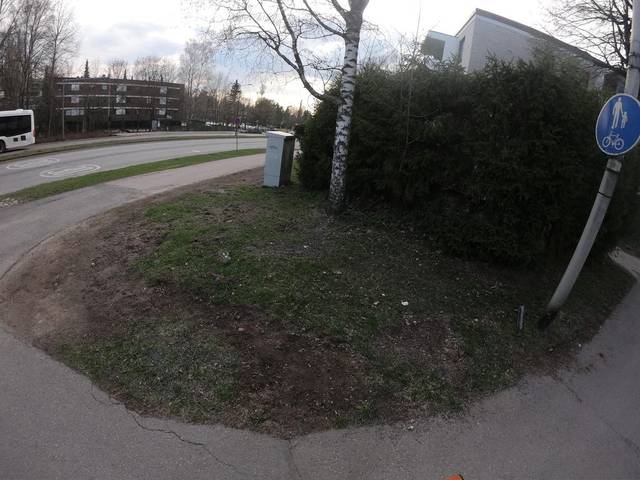
Region: Finland
Coordinates: 60.21, 24.733